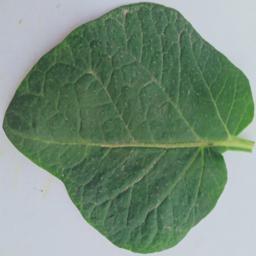
Label: Potato___Healthy